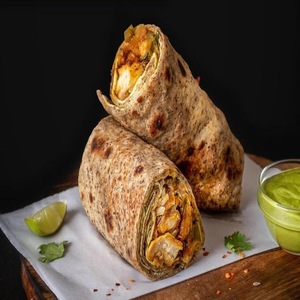
Dish: kathiroll